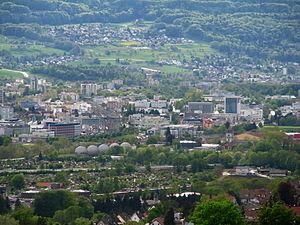
Schlieren est une ville et une commune suisse du canton de Zurich, située dans le district de Dietikon.